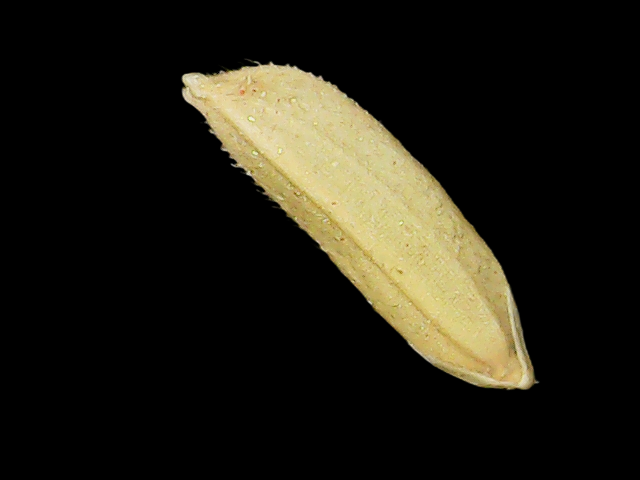
Rice variety: Binadhan16